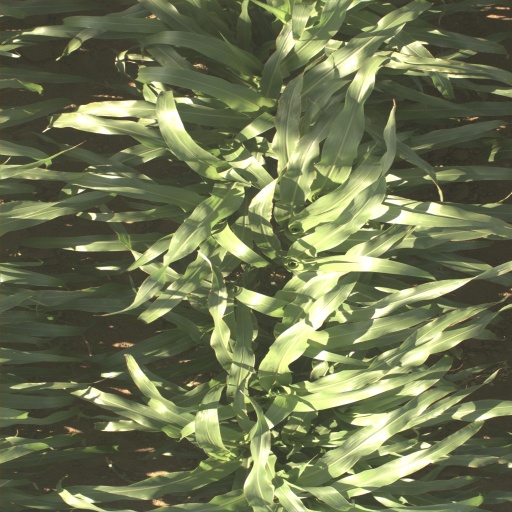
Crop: sorghum